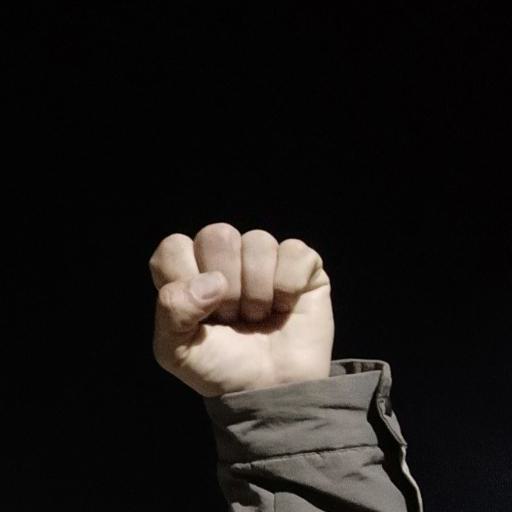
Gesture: fist